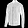
Label: Coat